Stormy Weather (2003 Spanish film)

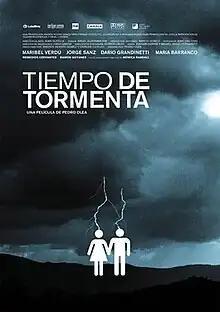
Theatrical release poster

Stormy Weather is a 2003 Spanish melodrama film directed by Pedro Olea from a screenplay by Joaquín Górriz and Miguel Ángel Fernández which stars Maribel Verdú, Jorge Sanz, Darío Grandinetti, and María Barranco.